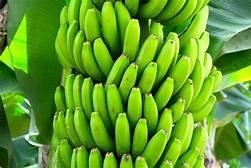
Label: banana